Warren County, Pennsylvania

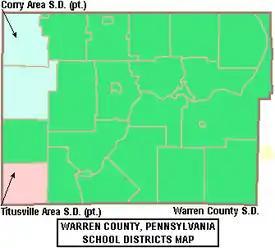
Map of Warren County, Pennsylvania School Districts

per Education Names and Addresses directory which is annually developed by the Pennsylvania Department of Education, 2016